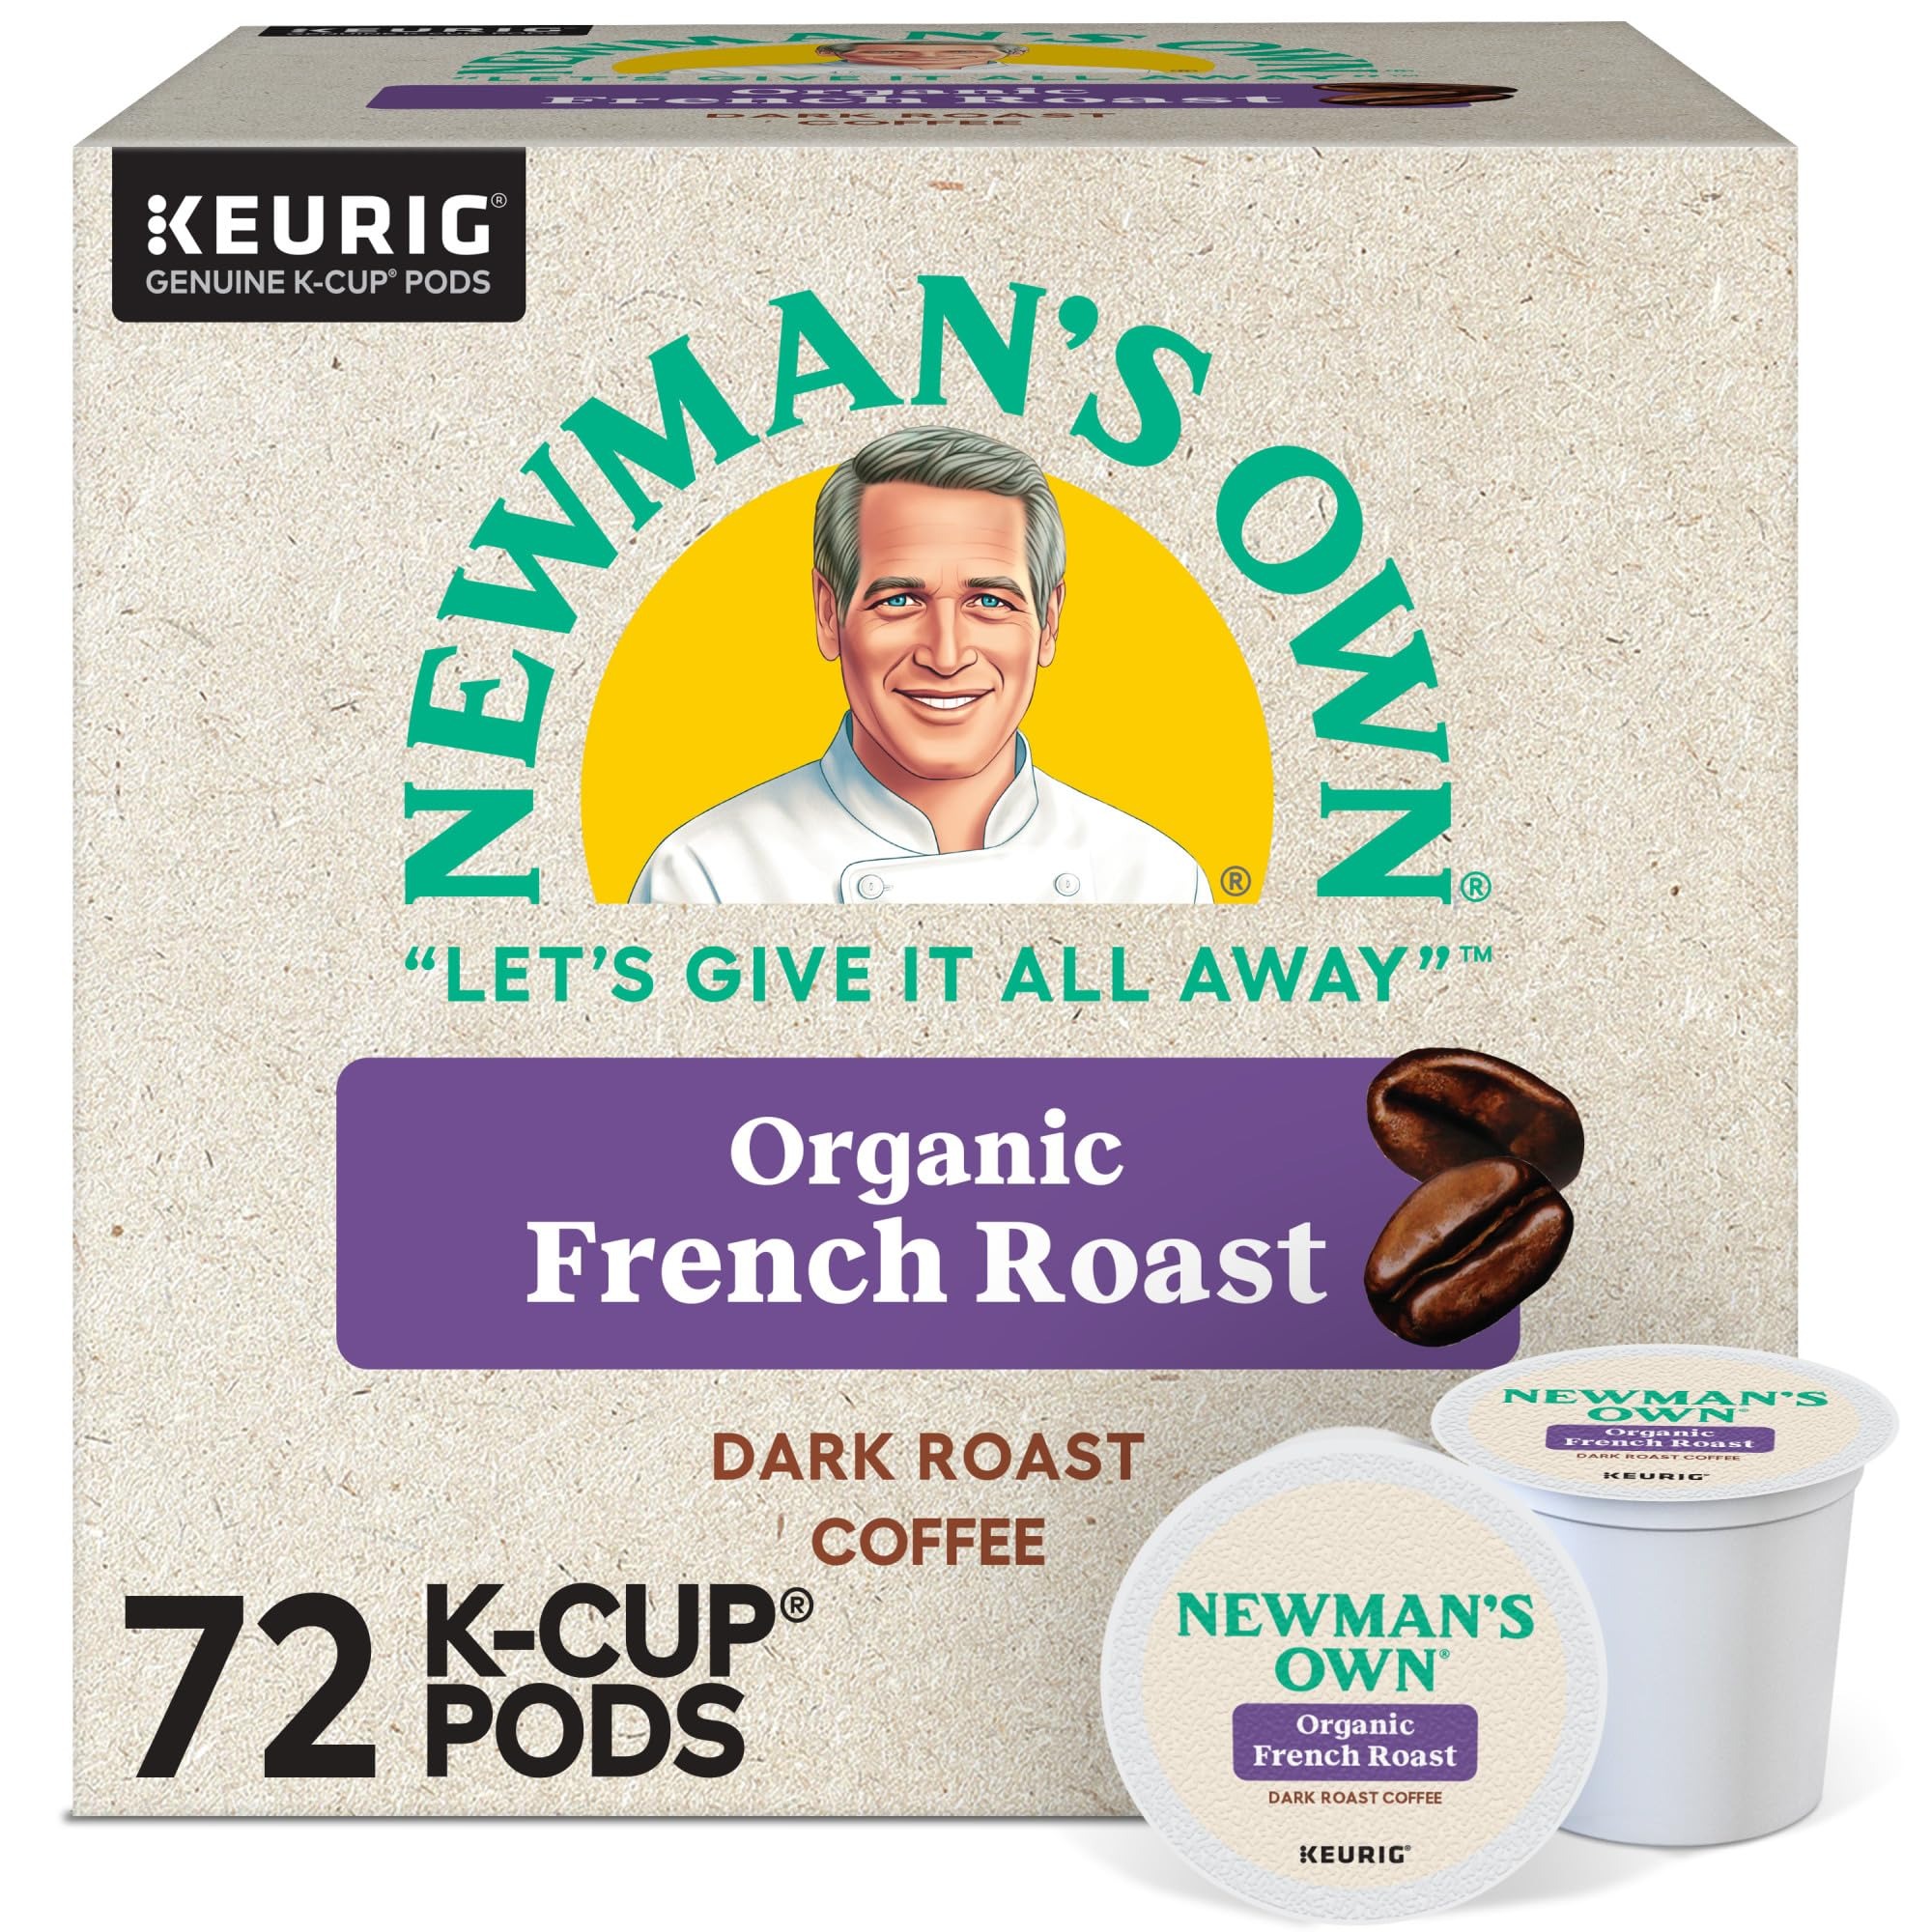
Item Name: Newman's Own Organics French Roast Keurig Single-Serve K-Cup Pods, Dark Roast Coffee, 72 Count
Bullet Point 1: Chocolatey aroma complex flavor and a smooth caramel finish
Bullet Point 2: Dark roast, caffeinated coffee
Bullet Point 3: Fair Trade Certified and USDA Organic
Bullet Point 4: Orthodox Union Kosher
Bullet Point 5: Compatible with Keurig K-Cup pod single-serve coffee makers
Value: 72.0
Unit: Count

Price: 56.54